Júlio de Brito

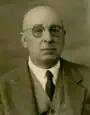
Júlio de Brito in his last years of life

As well as being a teacher, he also worked as an engineer and architect, and was responsible for the construction of numerous buildings in the city of Porto, including his most famous works, the Rivoli Theatre, inaugurated in 1932, and the Coliseu do Porto, inaugurated in 1941, the latter in collaboration with Cassiano Branco, José Porto, Yan Wils, Charles Siclis and Mário de Abreu.